Robotech (TV series)

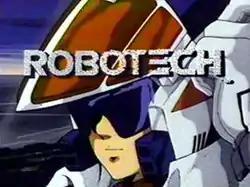
Title screen from the 1985 broadcast

Robotech is a space opera animated television series created by Carl Macek for Harmony Gold USA. It aired in broadcast syndication from March 4 to June 28, 1985, comprising 85 episodes. Set over a four-decade period, the series follows three alien invasions of Earth prompted by humanity's discovery of an extraterrestrial scientific advancement known as Robotechnology.